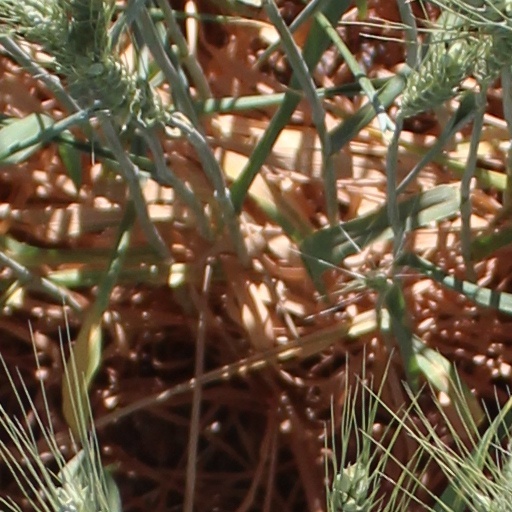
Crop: wheat